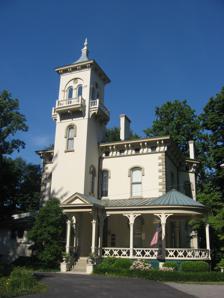
Building: Promont
Country: United States of America
Year built: 1865
Historic house in Ohio, United States United States historic place Promont U.S. National Register of Historic Places Promont Show map of Ohio Show map of the United States Nearest city Milford, OH Coordinates 39°10′39″N 84°16′45″W / 39.17750°N 84.27917°W / 39.17750; -84.27917 NRHP reference No. 80002959 Added to NRHP November 21, 1980 Promont is a historic house in Milford , Ohio , United States , which was built in 1865 and listed on the National Register of Historic Places in 1980.  It was home to John M. Pattison , 43rd Governor of Ohio from 1879 until his death in 1906. History Promont Historic Marker Promont was built in 1865 by William McGrue on a hill above the village of Milford, OH and the Little Miami River .  The Italianate Victorian home was purchased in 1879 by John M. Pattison , 43rd Governor of Ohio. Promont served as the Governor's residence during Pattison's term in office.  Pattison suffered from Bright's disease and was so weakened by the disease that after his inauguration on January 8, 1906, he was too ill to remain in the state capital.  He returned home to Promont that day.  He never returned to Columbus.  Pattison directed the state government from Promont until his death on June 18, 1906. Promont remained a private residence until 1983 when it was donated by James Kirgan to the Greater Milford Area Historical Society.  Promont was placed on the National Register of Historic Places on November 21, 1980. Promont Today Today, Promont operates as a historic house museum . The home is furnished in Victorian style and is open to the public for tours.  It also houses exhibits of local history and a historical library of local reference information. References